Nipmuc

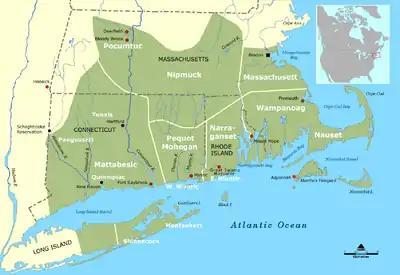
General location of the Nipmuc(k) and other tribes.

Daniel Gookin (1612–1687), Superintendent to the Native Americans and assistant of Eliot, was careful to distinguish the Nipmuc (proper), Wabquasset, Quaboag, and Nashaway tribes. The situation was fluid since these Native groups were decentralized, and individuals unhappy with their chiefs freely joined other groups. In addition, shifting alliances were made based on kinship, military, and tributary relationships with other tribes.